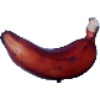
Label: Banana Red 1